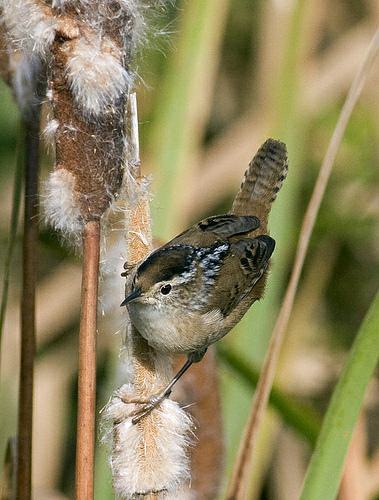
A photo of a marsh wren